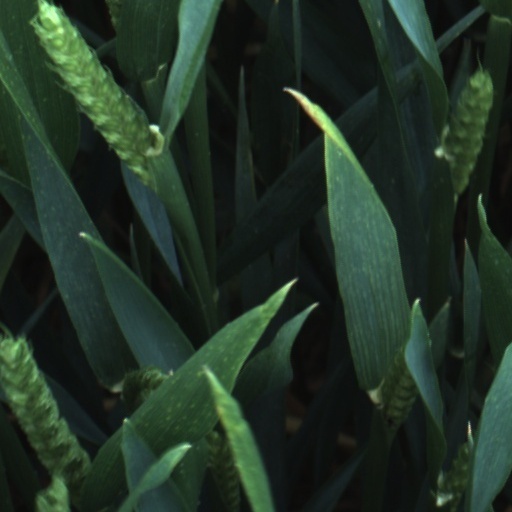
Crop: wheat